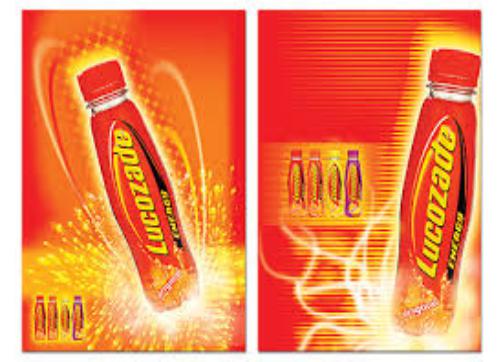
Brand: Lucozade
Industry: Food